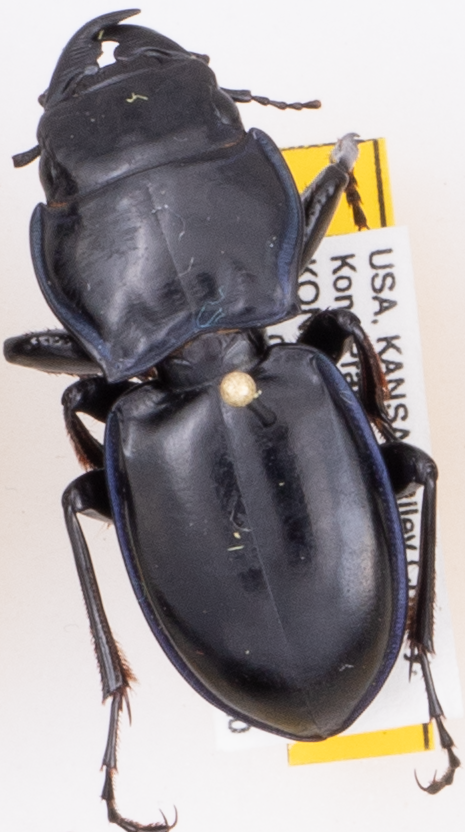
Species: Pasimachus elongatus
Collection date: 2015-07-20
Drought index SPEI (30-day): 1.16
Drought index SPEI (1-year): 0.558
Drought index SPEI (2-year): -0.114